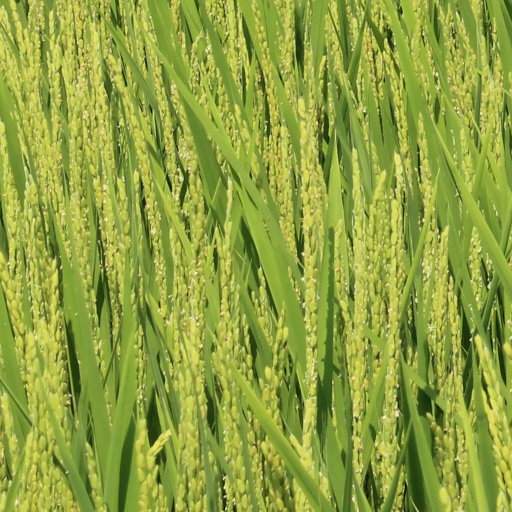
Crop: rice